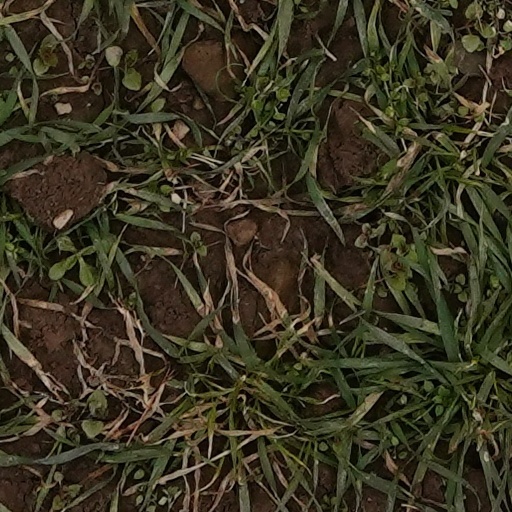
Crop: wheat